After War Gundam X

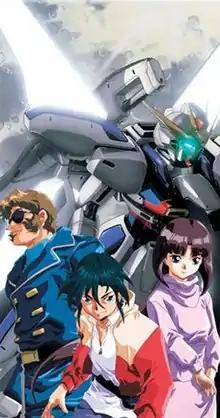
Promotional image of the main protagonists and mobile suit Gundam X.

, is a 1996 Japanese anime television series and the seventh installment in the long running "Gundam" franchise that started in 1979, but takes place in an alternate timeline called . The series has 39 episodes, aired in Japan from April 5, 1996, to December 28, 1996, across TV Asahi's ANN stations. It was directed by Sunrise veteran Shinji Takamatsu ("Mobile Suit SD Gundam", "The Brave of Gold Goldran", "School Rumble"), and the screenplay was written by Hiroyuki Kawasaki.